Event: Nepal Earthquake
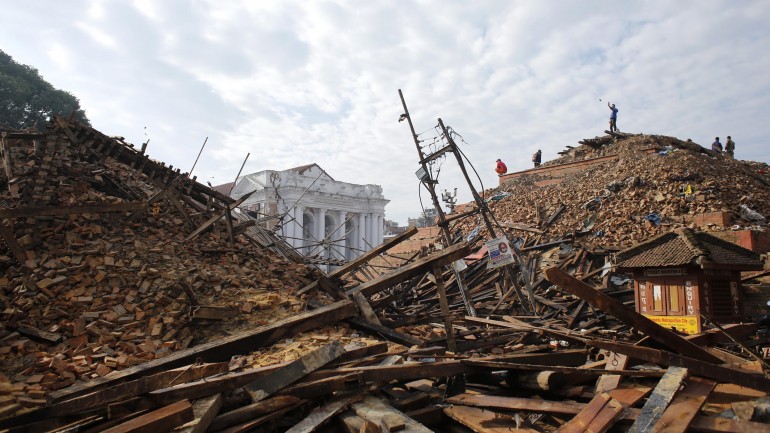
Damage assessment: damage